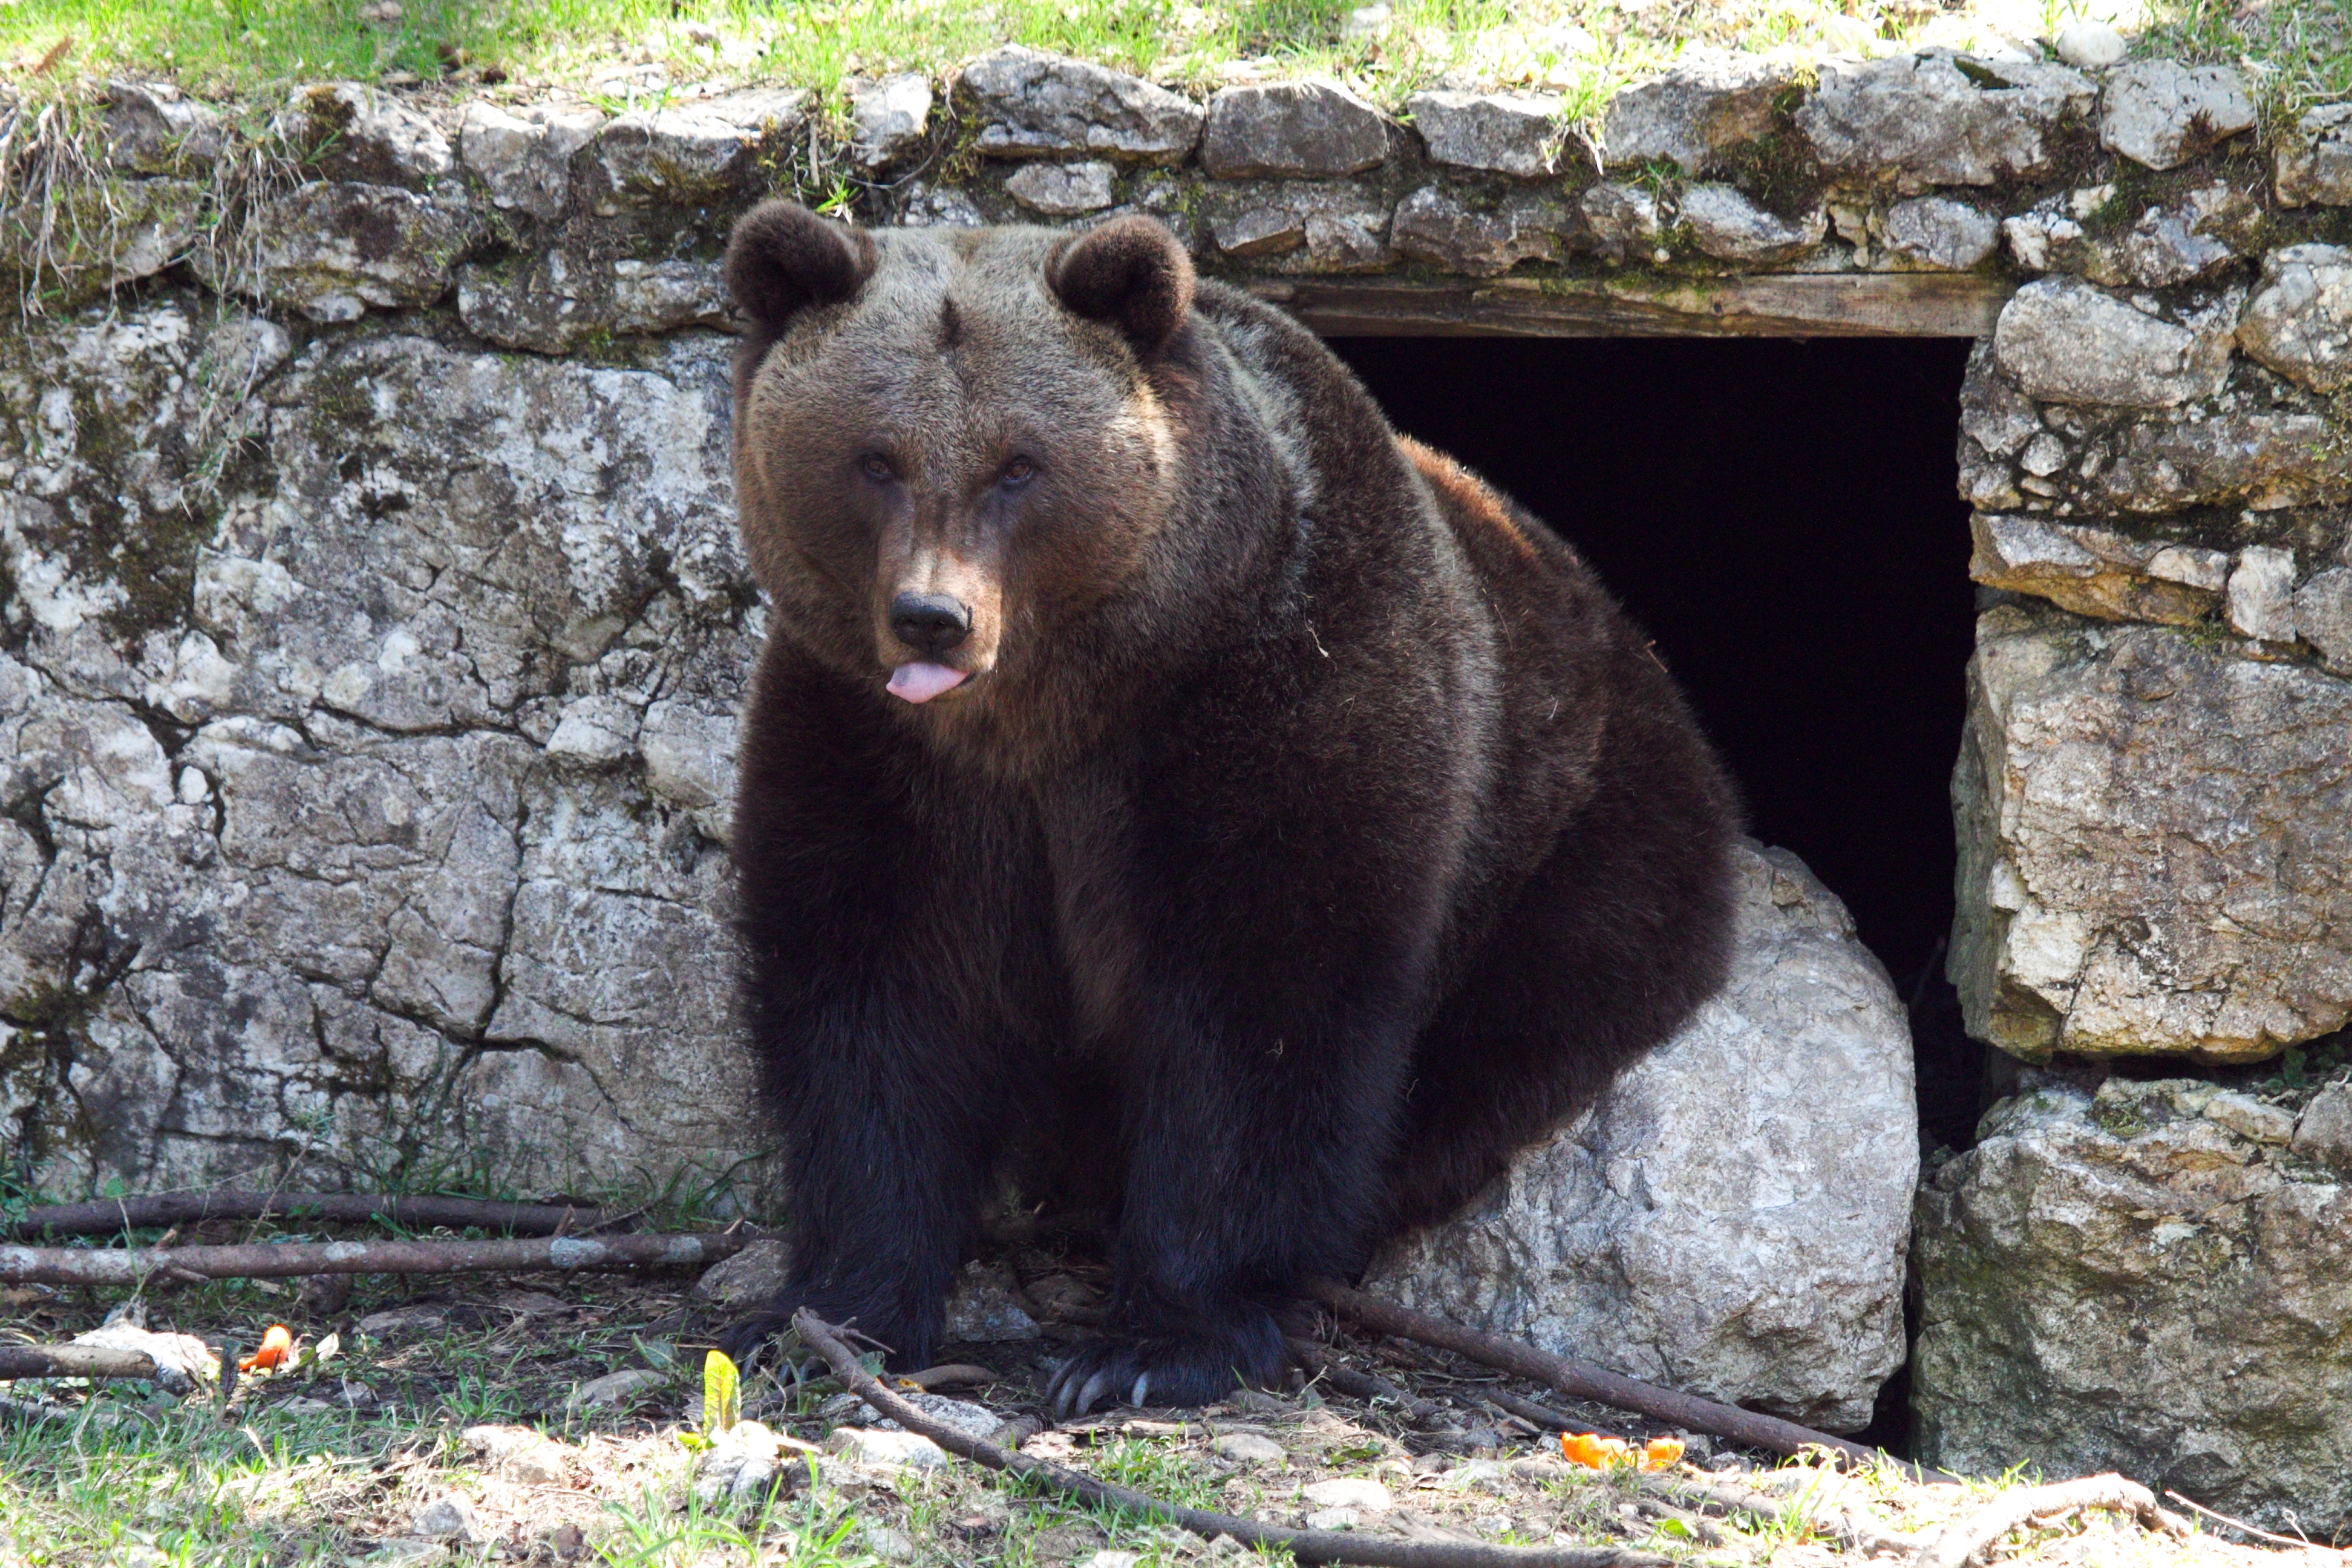
nature, forest, rock, wilderness, animal, bear, wildlife, grizzly, zoo, fur, cave, fluffy, park, mammal, predator, fauna, brown bear, wild animal, face, snout, mountains, forests, vertebrate, creature, risk, animal world, dangerous, jura, wildlife park, grizzly bear, american black bear